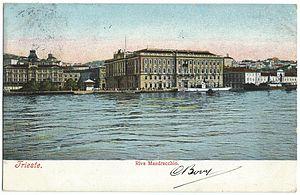
Vue de Trieste au début du XXe siècle.